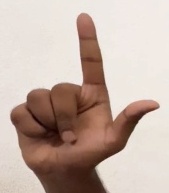
ASL sign: L